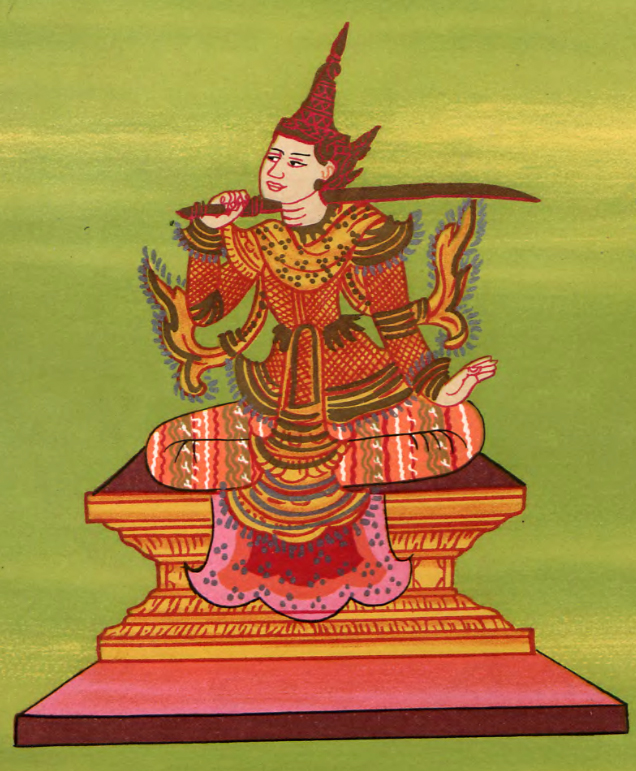
พระเจ้าตะเบ็งชะเวตี้

| type = monarch
| name = พระเจ้าตะเบ็งชะเวตี้
| image = Tabinshwehti Nat.jpg
| caption = นัตพระเจ้าตะเบ็งชะเวตี้
| reign = 24 พฤศจิกายน พ.ศ. 2073 – 30 เมษายน พ.ศ. 2093
| succession = รายพระนามพระมหากษัตริย์พม่า|พระเจ้าหงสาวดี
| predecessor = พระเจ้าเมงจีโย
| successor = พระเจ้าบุเรงนอง
| suc-type = ถัดไป
| queen = พระนางธัมมเทวีแห่งตองอู|พระนางธัมมเทวี พระนางขิ่นเมียะ พระนางเขมโน
| issue = พระเจ้ามินเลยา พระนางหงสาวดีมิพยา
| house = ราชวงศ์ตองอู
| father = พระเจ้าเมงจีโย
| mother = พระนางราชเทวีแห่งตองอู|พระนางราชเทวี
| birth_date = วันพุธ
| birth_place = ตองอู
| death_date = วันพุธ
| death_place = ใกล้ :en:Pantanaw|Pantanaw
| place of burial = ใกล้ :en:Pantanaw|Pantanaw
| religion = พุทธเถรวาท
|birth_style=พระราชสมภพ
พระเจ้าตะเบ็งชะเวตี้ (, , ; สำเนียงพม่าออกว่า "ดะบิ่งเฉฺว่ที่") เป็นพระมหากษัตริย์พม่ารัชกาลที่ 2 ในราชวงศ์ตองอู เป็นพระราชโอรสเพียงพระองค์เดียวในพระเจ้าเมงจีโย ซึ่งเป็นปฐมกษัตริย์ของราชวงศ์ตองอู
== พระนาม ==
เอกสารทางประวัติศาสตร์ภาษาไทย ออกพระนามพระองค์ต่างกันดังนี้
* พระราชพงศาวดารกรุงเก่า ฉบับหลวงประเสริฐอักษรนิติ์ ออกพระนามว่า พญาหงษาปังเสวกีฉบับหลวงประเสริฐอักษรนิติ์. "พระราชพงศาวดารกรุงศรีอยุธยา ฉบับพันจันทนุมาศ (เจิม) และเอกสารอื่น", หน้า 407
* พระราชพงศาวดารพม่า ออกพระนามว่า พระเจ้าตะเบงชเวตี้"พระราชพงศาวดารพม่า", หน้า 118
* พงศาวดารมอญพม่า ออกพระนามว่าพระเจ้าฝรั่งมังโสตถิ์ หรือ พระเจ้าฝรั่งมังส่วย"ประชุมพงศาวดารเล่ม 2", หน้า 38
นอกจากนี้ยังมีพระสมัญญาอื่น ๆ อีก เช่น พระเจ้าหงสาวดีลิ้นดำ
== พระราชประวัติ ==
=== ทรงพระเยาว์ ===
ตามมหาราชวงศ์พงศาวดารพม่า ระบุว่า พระราชสมภพเมื่อวันที่ 16 เมษายน พ.ศ. 2059 ที่เมืองตองอู ก่อนพระราชสมภพมีลางบอกเหตุ ปรากฏฝนตกลงมาที่ใดก็เกิดลุกเป็นไฟ โหรหลวงทำนายว่าเป็นลางมงคล พระโอรสที่จะประสูติเป็นผู้มีบุญญาธิการ ขึ้นครองราชย์สืบต่อจากพระราชบิดาทั้งที่มีพระชนมายุไม่ถึง 20 พรรษา มีพระนามว่า "ตะเบ็งเฉวฺ่ที" (ไทยเรียกเพี้ยนเป็น "ตะเบ็งชะเวตี้" พระนามมีความหมายแปลได้ว่า สุวรรณเอกฉัตร - ร่มทอง) และภายหลังขึ้นครองราชย์ พระนามได้เปลี่ยนเป็น "เมงตะยาเฉวฺ่ที" มีความหมายว่า "พระมหาธรรมราชาฉัตรทอง" (คำว่าเมงตะยานี้เป็นที่มาของชื่อมังตราในนิยายผู้ชนะสิบทิศ) มีมเหสี 2 พระองค์ นามว่า ขิ่นเมียะ และขิ่นโพงเซวฺ ทรงครองราชย์ระหว่างปี พ.ศ. 2079-2093
=== การสงคราม ===
ทรงได้รับการกล่าวขานว่าเป็นกษัตริย์นักรบที่เก่งกาจ เพราะตลอดรัชกาลพระองค์ทำสงครามเป็นส่วนใหญ่ ก่อนขึ้นครองราชย์ เมื่อเจริญพระชนมพรรษาขึ้นได้ทรงกระทำพิธีเจาะพระกรรณ (เจาะหู) อันเป็นราชประเพณีของพม่าเช่นเดียวกับพระราชพิธีโสกันต์ของไทย โดยเลือกที่จะทำพิธีที่เจดีย์ชเวมอดอ (พระธาตุมุเตา) กลางเมืองหงสาวดีของมอญ โดยมีทหารคุ้มกันแค่ 500 นาย โดยไม่ทรงหวาดหวั่นทหารมอญนับหมื่นที่ล้อมอยู่ จนเป็นที่เลื่องลือไปทั่ว และเมื่อทรงครองราชย์ พระองค์ได้ทำการสงครามแผ่ขยายอาณาจักรตองอูไปตามหัวเมืองต่าง ๆ เช่น หงสาวดี เมาะตะมะ แล้วเสด็จกลับมากรุงหงสาวดี ราชาภิเษกเป็นพระเจ้าหงสาวดีในปี พ.ศ. 2088Htin Aung 1967: 111 และสถาปนามินจีเสว่เป็นพระเจ้าเมงเยสีหตูครองเมืองตองอูแทนในฐานะเจ้าเมืองออก"พระราชพงศาวดารพม่า", หน้า 120 ต่อมาทรงพิชิตเมืองแปรได้ก็สำเร็จโทษพระเจ้ามังฆ้องแห่งแปร|พระเจ้ามังฆ้องและพระมเหสีรวมทั้งขุนนางผู้ใหญ่ทั้งหมด แล้วสถาปนานิต่าเป็นพระเจ้าตะโดธรรมราชาที่ 1 ครองเมืองแปรแทน แม้หลังจากนั้นจะทรงตีกรุงอังวะและกรุงศรีอยุธยาไม่สำเร็จ แต่ยังทรงได้เมืองรัฐยะไข่|ยะไข่"พระราชพงศาวดารพม่า", หน้า 122-134 พะสิม เป็นต้น ทำให้สามารถขยายอาณาจักรครอบคุลมปากแม่น้ำอิรวดีและแม่น้ำสาละวินได้ นับเป็นกษัตริย์พม่าพระองค์แรกที่เอาชนะหงสาวดี ซึ่งเป็นเมืองหลวงของชาวมอญคู่ปรับสำคัญของชาวพม่าในอดีตได้
=== การสวรรคต ===
หลังจากสิ้นสงครามพระเจ้าตะเบ็งชเวตี้|สงครามคราวเสียสมเด็จพระสุริโยทัยได้เพียง 3 เดือน ตามพงศาวดารเล่าว่า พระองค์เสวยแต่น้ำจัณฑ์จนเสียสติ และสวรรคตในวันพุธที่ 30 เมษายน พ.ศ. 2093 ขณะพระชนมายุ 34 พรรษา เพราะถูกทหารรับใช้คนสนิทชาวมอญชื่อสมิงสอตุตลอบปลงพระชนม์ด้วยการตัดพระศอระหว่างเสด็จไปคล้องช้าง ทำให้ปลอดทหารผู้ภักดีคอยถวายอารักขา
ด้วยชีวประวัติอันพิสดารและน่าสนใจ เหตุการณ์ในประวัติศาสตร์พม่าช่วงนี้เป็นแรงบันดาลใจให้นักเขียนชาวไทยชื่อยาขอบ ได้หยิบยกขึ้นมาแต่งเป็นนิยายพงศาวดารชื่อดัง คือ ผู้ชนะสิบทิศ
ปัจจุบัน พระเจ้าตะเบ็งชะเวตี้ ได้รับการนับถือเป็นนัตหลวง ลำดับที่ 17 ในบรรดานัตหลวง 37 องค์ ตามความเชื่อเรื่องผีนัตของพม่าอีกด้วย
== บุคลิกในสุริโยไท ==
ในภาพยนตร์ไทยเรื่อง "สุริโยไท" ที่ออกฉายในปี พ.ศ. 2544 ที่ว่าด้วยเรื่องการทำสงครามระหว่างราชวงศ์ตองอู|กรุงหงสาวดีกับอาณาจักรอยุธยา|กรุงศรีอยุธยา พระเจ้าตะเบ็งชะเวตี้เป็นตัวละครสำคัญของฝ่ายตองอู โดยเป็นผู้นำทัพ ซึ่งบุคลิกของพระองค์ในภาพยนตร์เรื่องนี้จะแต่งหน้าจนขาววอก สวมเสื้อผ้าอาภรณ์ที่มีสีสันสวยงาม บาดตา และไว้ผมทรงมอญ (ทรงกะลาครอบ) ทั้งนี้เพราะผู้สร้าง คือ หม่อมเจ้าชาตรีเฉลิม ยุคล ตีความเองตามลัทธิราชานิยมของตนเองที่มักมองกษัตริย์ฝ่ายตรงข้ามว่าพระองค์เป็นผู้มีจิตใจวิปริต หรือเป็นบุคคลที่มีพฤติกรรมรักร่วมเพศ เพราะอ้างอิงมาจากบันทึกของนักเดินทางและนักเขียนชาวโปรตุเกสที่ชื่อ Fernão Mendes Pinto|เฟอร์เนา เมนเดซ ปินโต ที่ ม.จ.ชาตรีเฉลิม ใช้เป็นข้อมูลหลักในการเขียนบทภาพยนตร์ที่ระบุถึง ความโหดร้ายของพระเจ้าตะเบ็งชะเวตี้ในการจัดการกับเชลยเมืองแปรด้วยความรุนแรงและวิปริตขณะที่ตีเมืองแปรได้ และการที่แต่งหน้าขาวก็นำมาจากบุคลิกของนักเขียนแนวชาตินิยมชาวญี่ปุ่นช่วงสงครามโลกครั้งที่สองที่ชื่อ มิชิมะ ยุกิโอะ นอกจากข้อมูลที่ ม.จ.ชาตรีเฉลิม ให้ไว้ ณ ที่นี้ ไม่เคยพบหลักฐานอื่นว่าพระเจ้าตะเบ็งชะเวตี้เป็นบุคคลวิปริตอีกเลย "บุเรงนอง (กะยอดินนรธา) กษัตริย์พม่าในโลกทัศน์ไทย" โดย ดร.สุเนตร ชุตินธรานนท์ (สำนักพิมพ์มติชน, มกราคม พ.ศ. 2550) ISBN 974-323-512-4
== พงศาวลี ==
ahnentafel-compact5
| style = font-size: 90%; line-height: 110%;
| border = 1
| boxstyle = padding-top: 0; padding-bottom: 0;
| boxstyle_1 = background-color: #fcc;
| boxstyle_2 = background-color: #fb9;
| boxstyle_3 = background-color: #ffc;
| boxstyle_4 = background-color: #bfc;
| boxstyle_5 = background-color: #9fe;
| 1 = 1. 
| 2 = 2. พระเจ้าเมงจีโย
| 3 = 3. พระนางราชเทวีแห่งตองอู
== อ้างอิง ==
; เชิงอรรถ
; บรรณานุกรม
*
*
*
หมวดหมู่:พระมหากษัตริย์ราชวงศ์ตองอู
หมวดหมู่:บุคคลในประวัติศาสตร์กรุงศรีอยุธยา
หมวดหมู่:พระมหากษัตริย์ที่ขึ้นครองราชย์ขณะทรงพระเยาว์
หมวดหมู่:พระมหากษัตริย์ที่ถูกปลงพระชนม์
หมวดหมู่:ชาวพม่าที่ถูกลอบสังหาร
หมวดหมู่:เสียชีวิตจากการตัดศีรษะ
หมวดหมู่:จักรวรรดิตองอูที่หนึ่ง